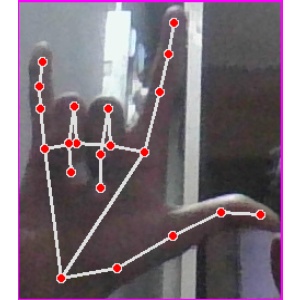
अक्षर: व